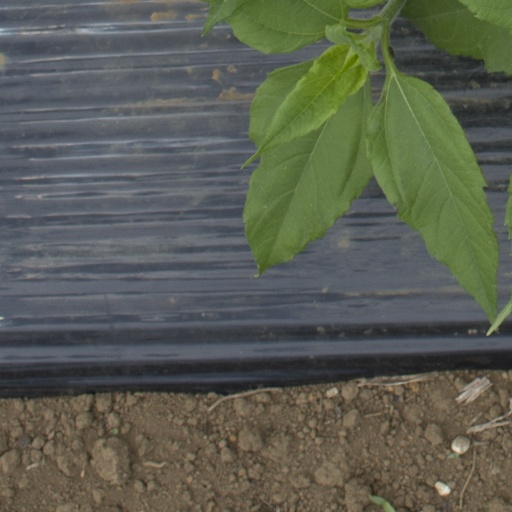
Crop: Jerusalem artichoke